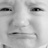
Emotion: sad